Mahadebsinan Hill

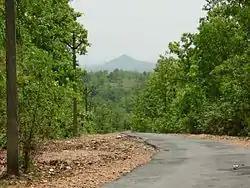
Road through tropical dry deciduous forest of Mahadebsinan hill.

Mahadebsinan Hill is a natural area in the Bankura district of West Bengal, India.